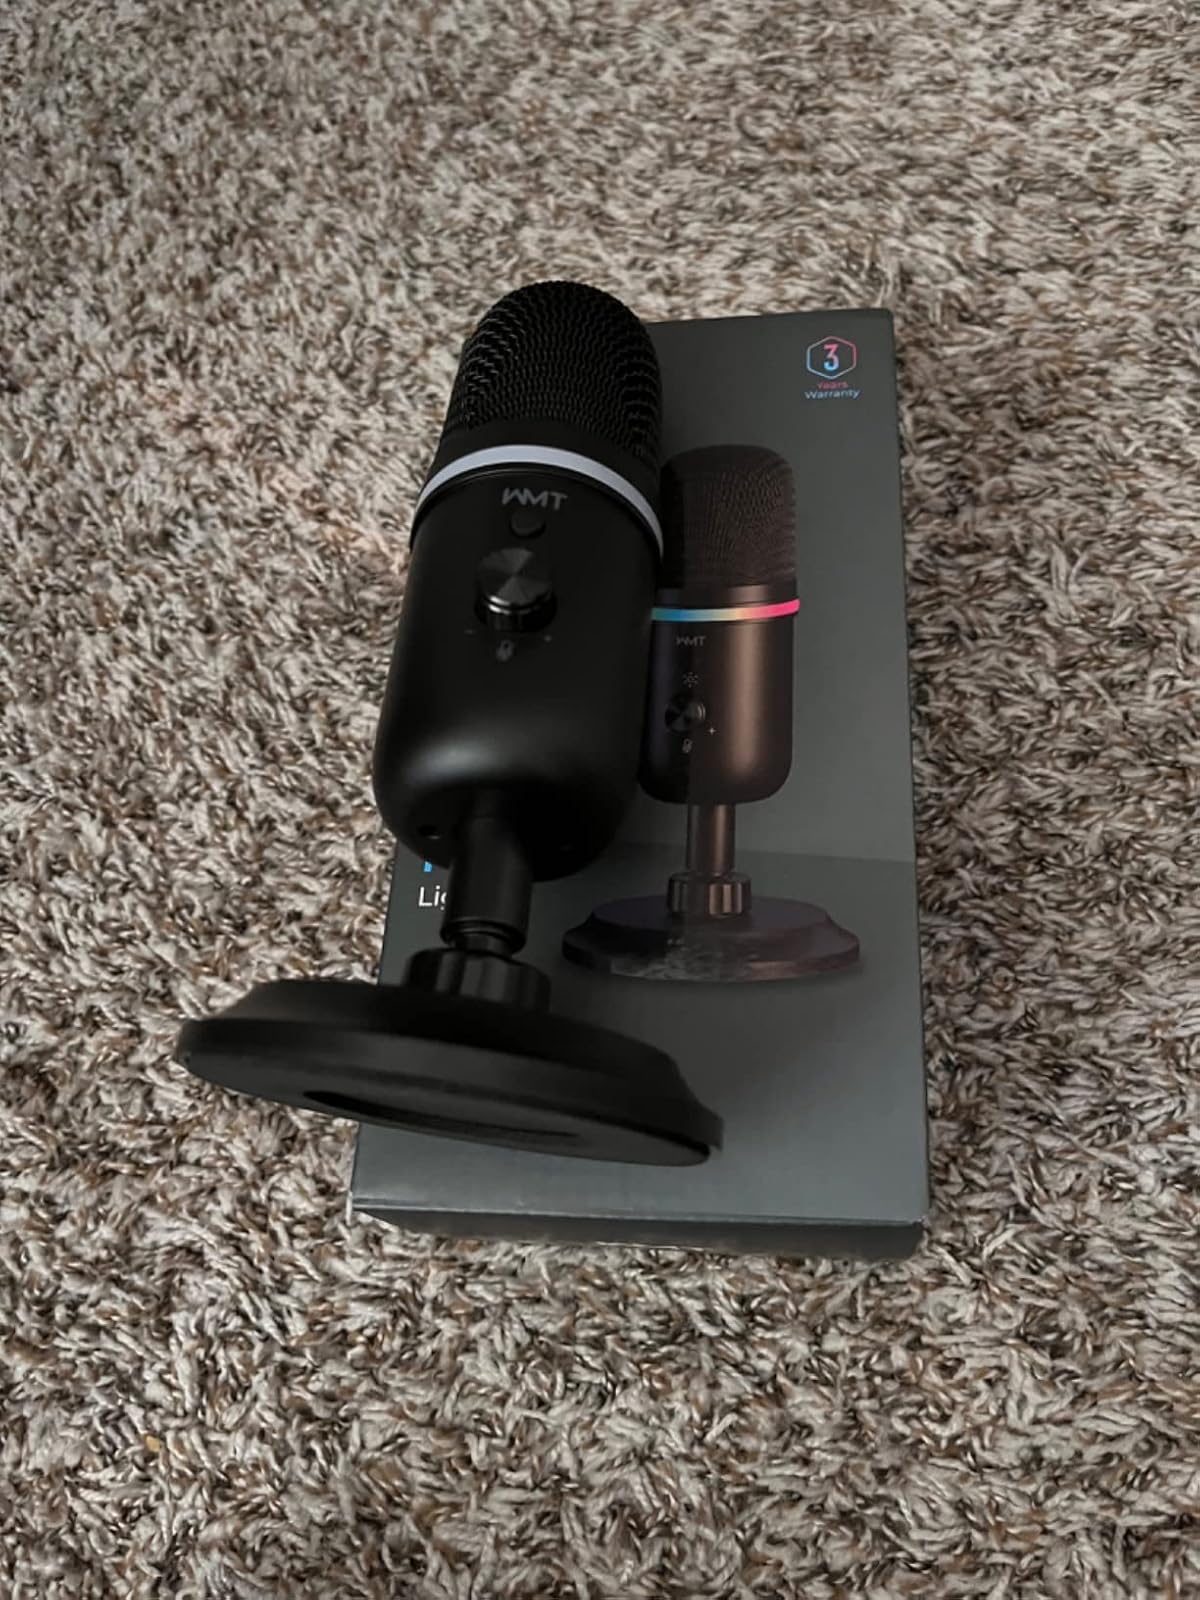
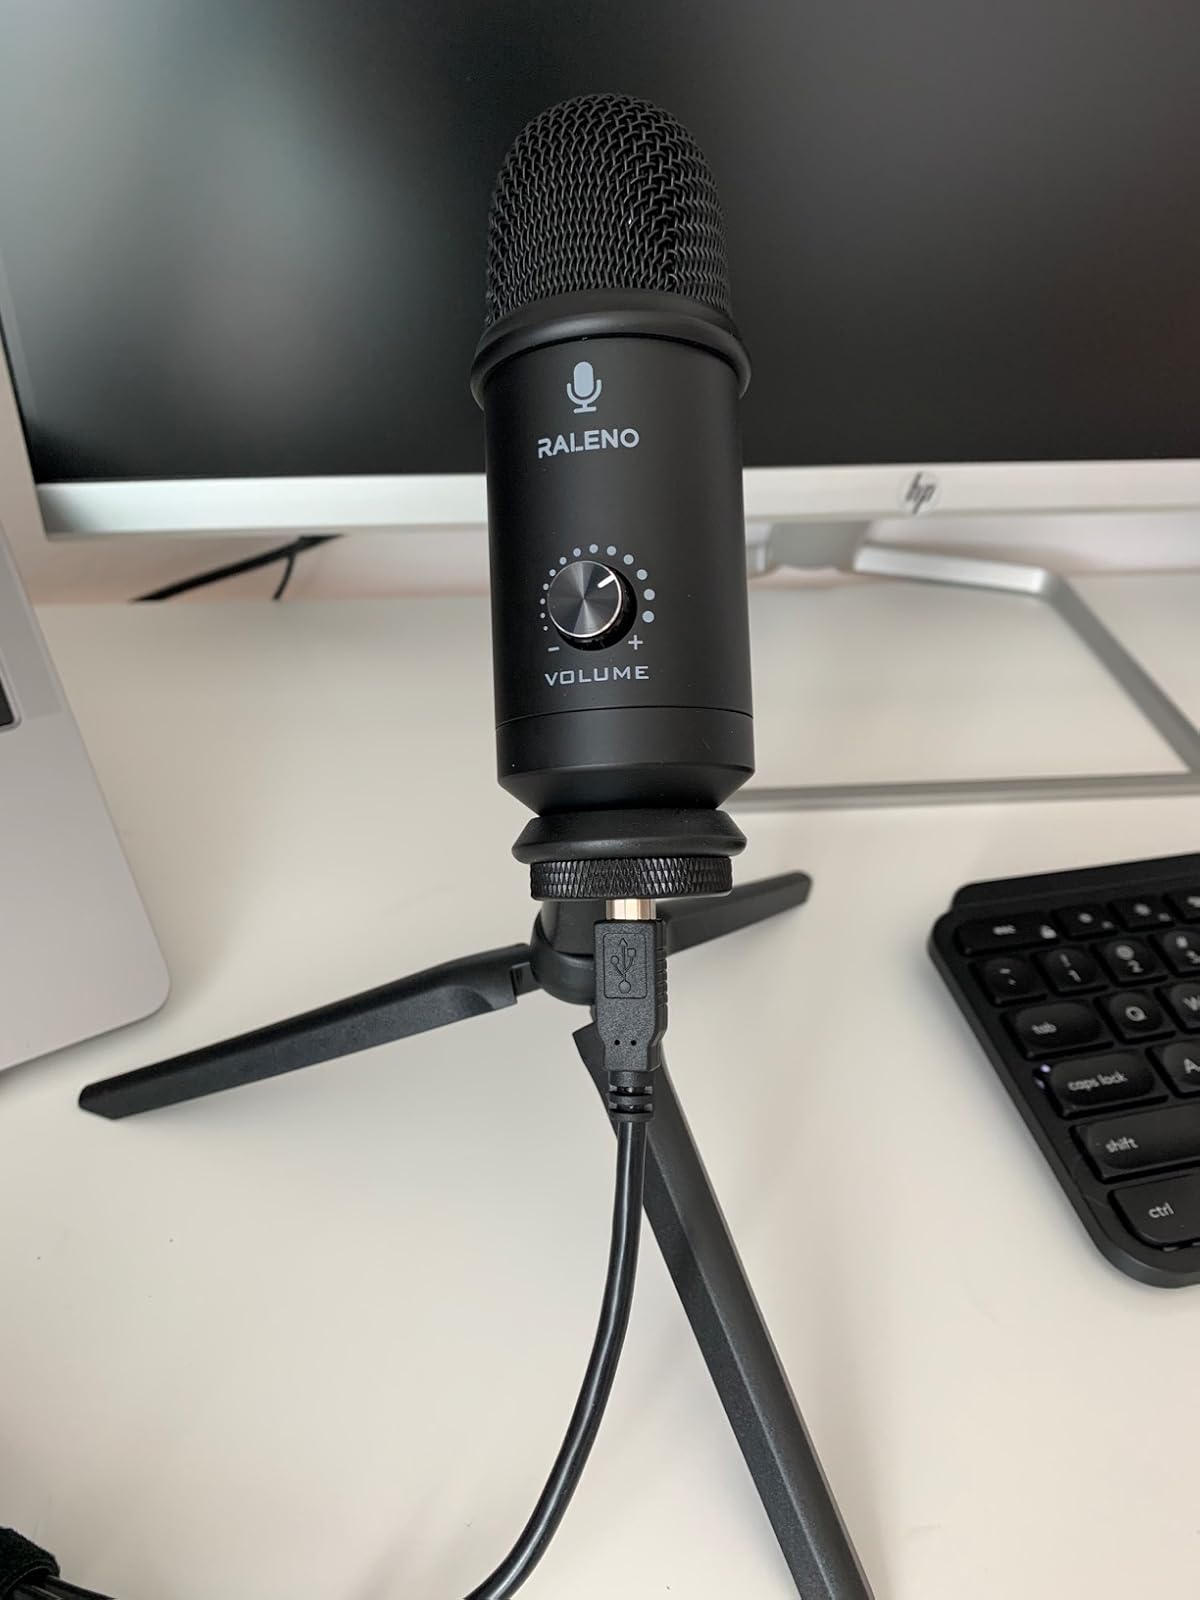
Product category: microphone
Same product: no